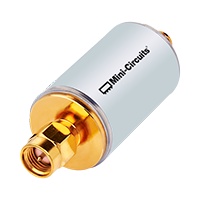
SHP-400+ Lumped LC High Pass Filter, 395 - 3200 MHz, 50Ω, SMA Connector
Brand: Mini Circuits
Category: Electronics > Circuit Boards & Components > Electronic Filters > High-Pass Filters